Homosexuality

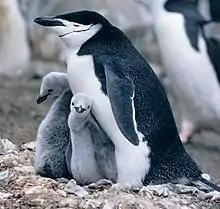
Roy and Silo, two New York Central Park Zoo male chinstrap penguins similar to those pictured, became internationally known when they coupled and later were given an egg that needed hatching and care, which they successfully provided.

Policies and attitudes toward gay and lesbian military personnel vary widely around the world. Some countries allow gay men, lesbians, and bisexual people to serve openly and have granted them the same rights and privileges as their heterosexual counterparts. Many countries neither ban nor support LGB service members. A few countries continue to ban homosexual personnel outright.